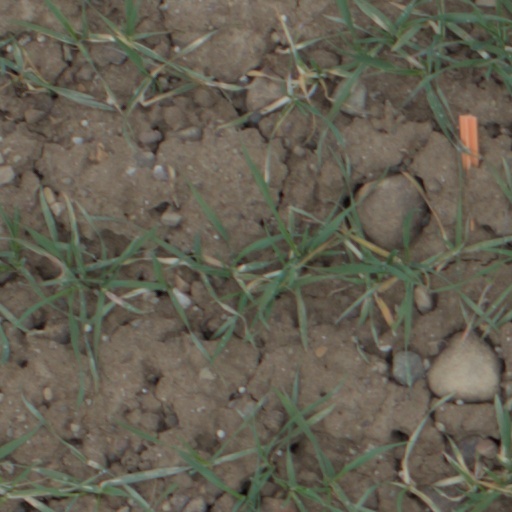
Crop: wheat